Rosmeri Marval

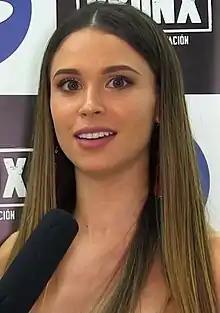

Rosmeri Marval (born December 18, 1991) is a Venezuelan actress and model. She rose to prominence with her antagonistic role in the Venevision and Boomerang series "Somos tú y yo" in 2007. She has had numerous modeling and acting spots since, including her recent starring role in "Entre tu amor y mi amor".